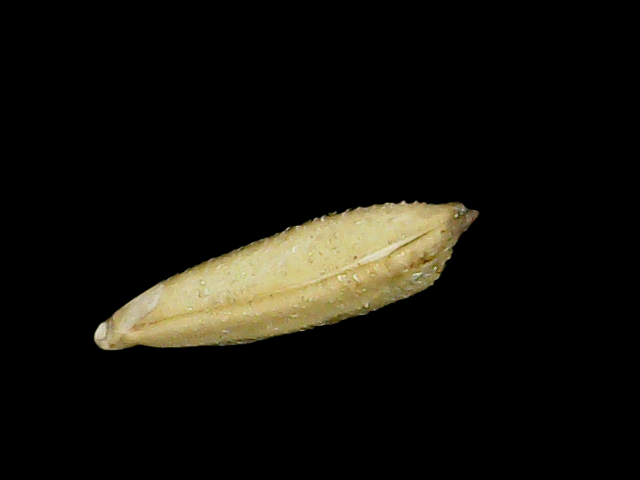
Rice variety: Binadhan23